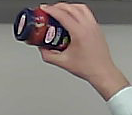
Product: barilla_pomodoro